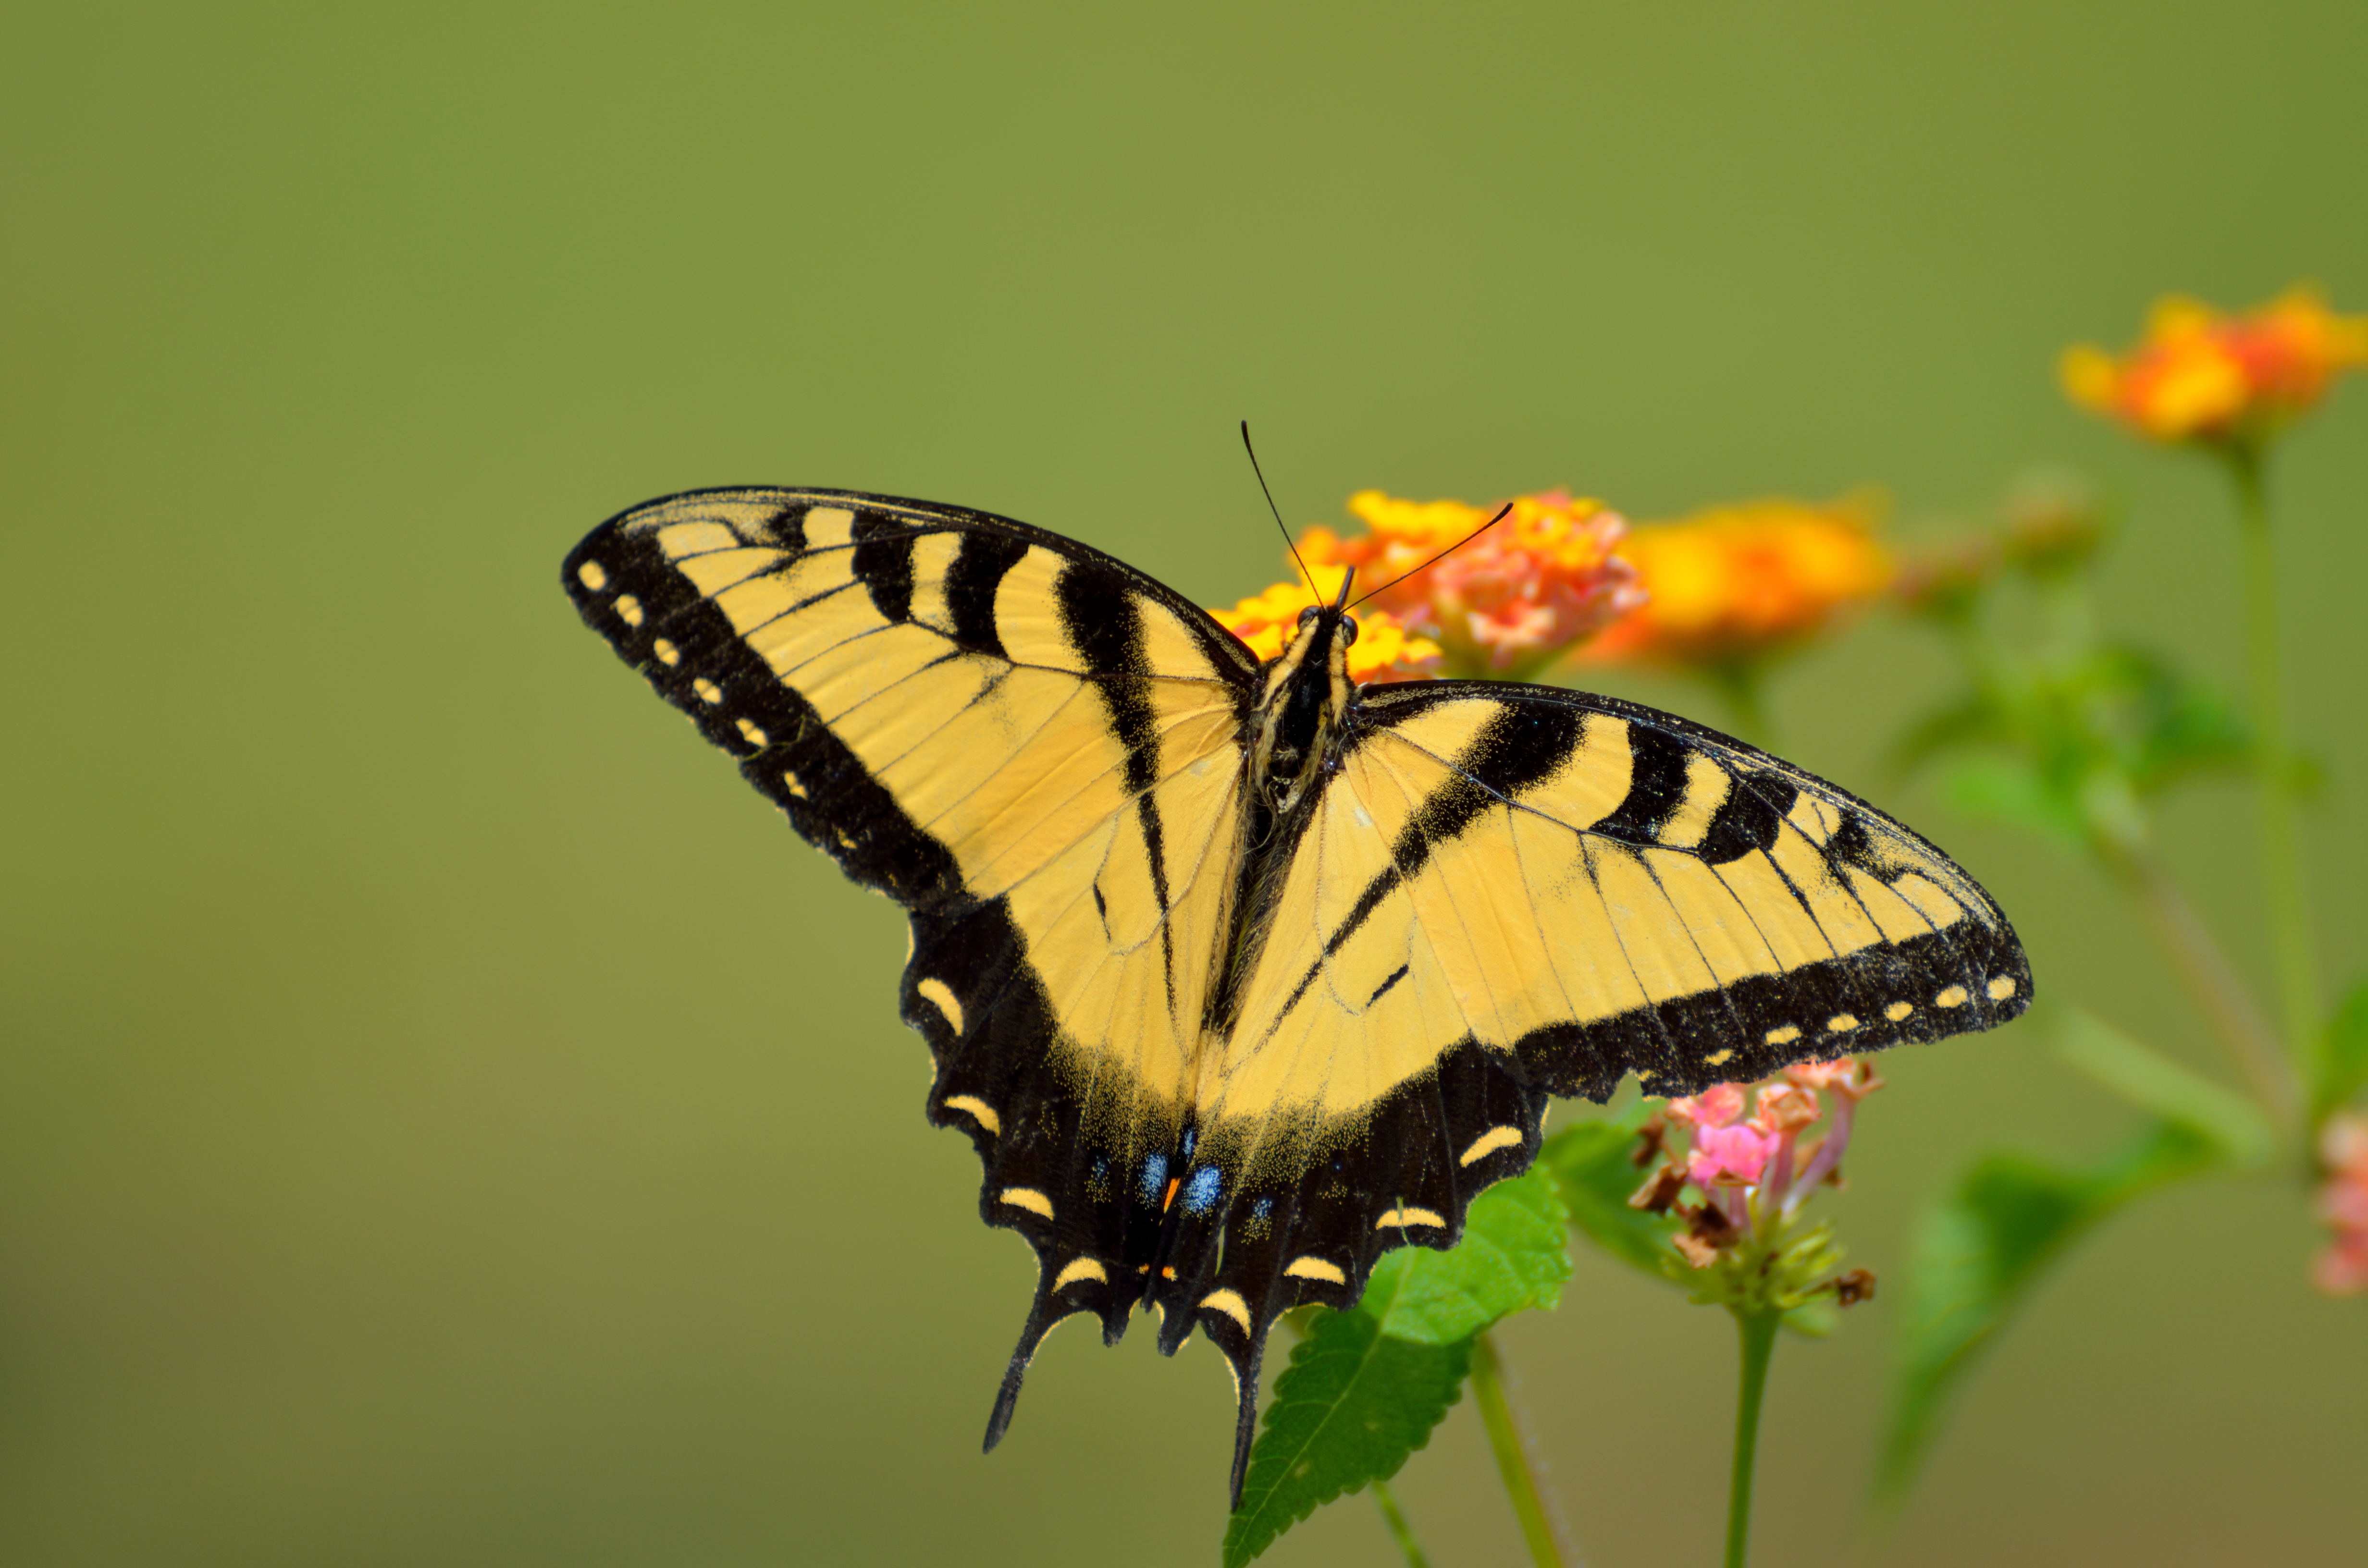
nature, wing, photography, flower, fly, summer, floral, wildlife, pattern, spring, insect, butterfly, black, colorful, yellow, garden, flora, fauna, invertebrate, close up, monarch butterfly, wings, delicate, nectar, pieridae, macro photography, arthropod, pollinator, swallowtail butterfly, plant stem, moths and butterflies, lycaenid, brush footed butterfly, colias